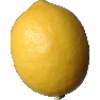
Label: lemon